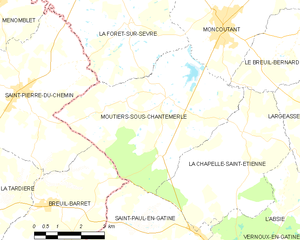
Carte des communes françaises Moutiers-sous-Chantemerle